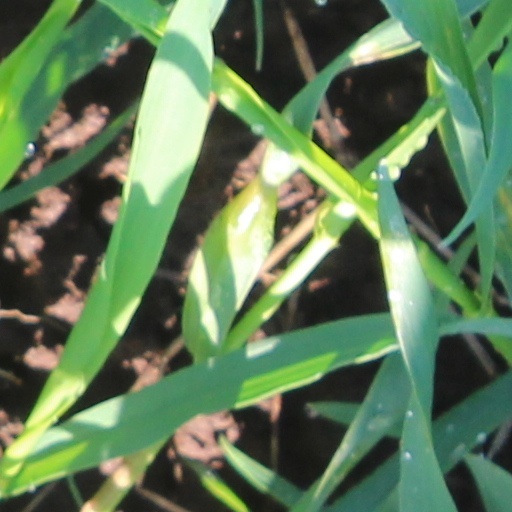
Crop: wheat